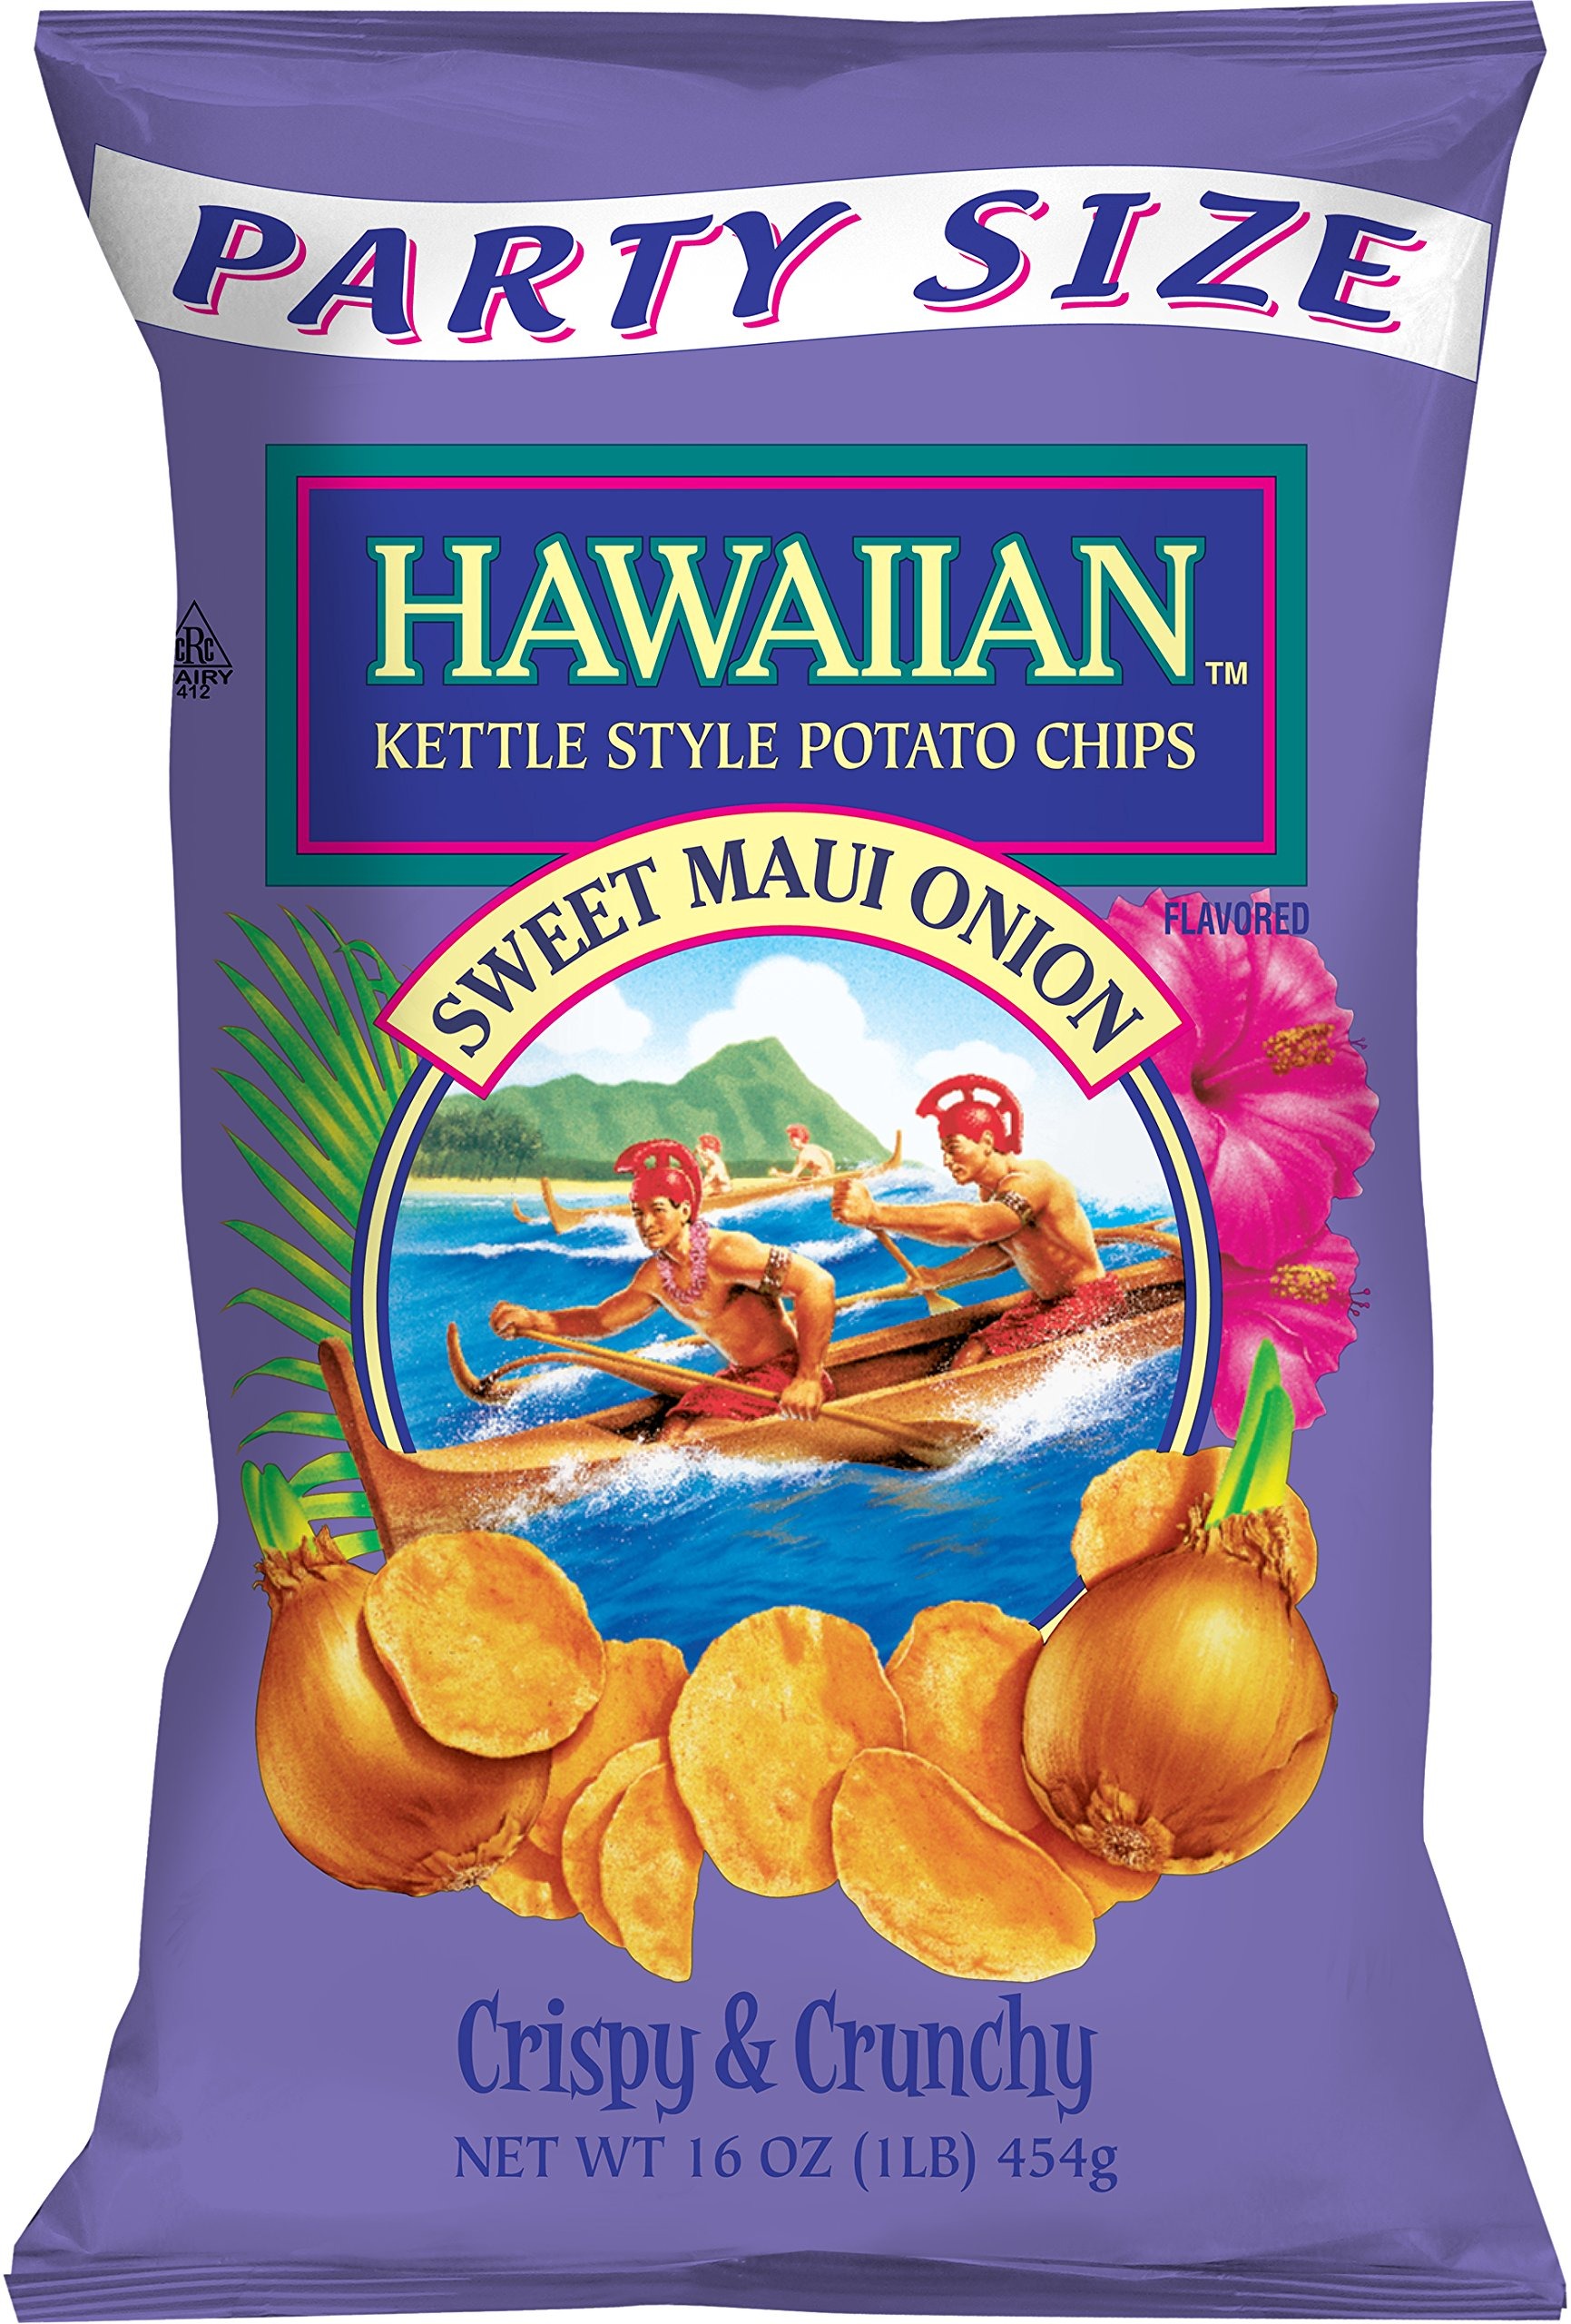
Item Name: Hawaiian Kettle Style Potato Chips, Sweet Maui Onion, 16 Ounce
Bullet Point: Tims cascade Hawaiian chips Maui onion, 16 oz
Value: 16.0
Unit: Ounce

Price: 3.98